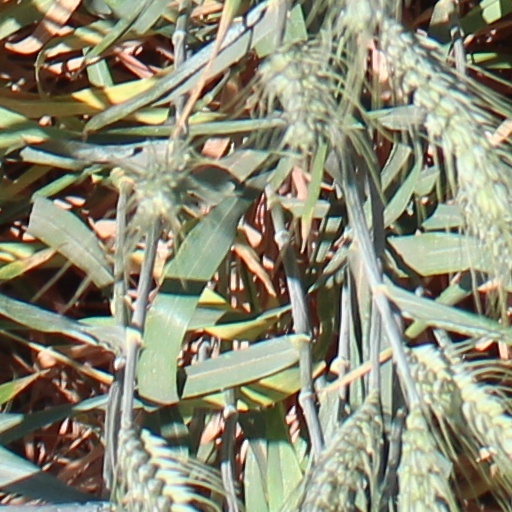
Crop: wheat